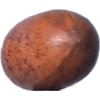
Label: Nut Pecan 1